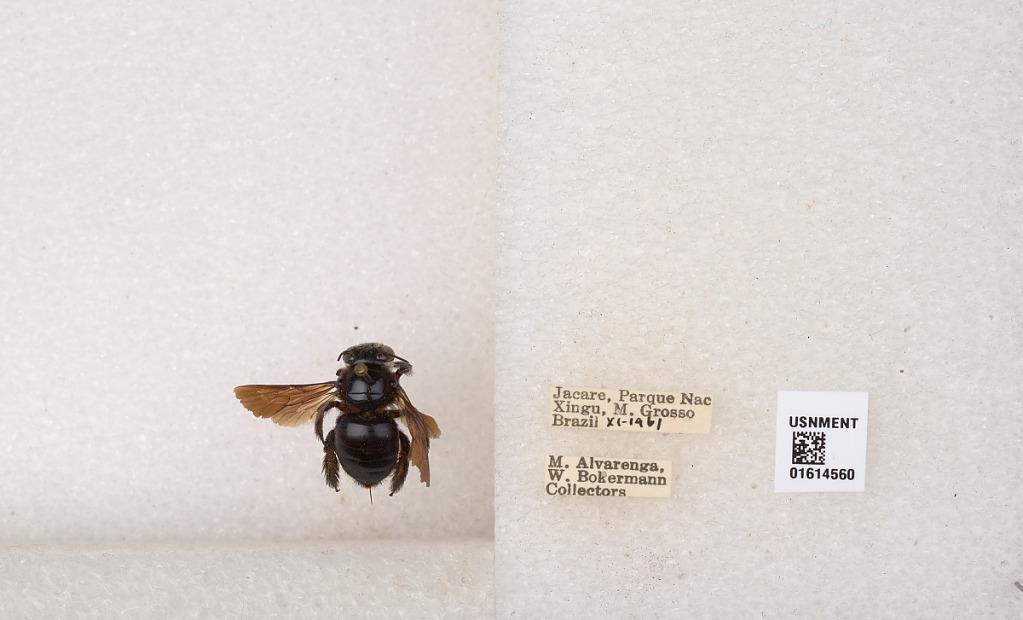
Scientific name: Xylocopa (Schonnherria) muscaria (Fabricius)
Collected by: M. Alvarenga & W. Bokermann
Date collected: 1961-11-1
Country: Brazil
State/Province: Mato Grosso
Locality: Jacare, Parque Nac Xingu